Syed Kamall

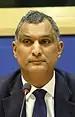
Kamall in 2019

Syed Salah Kamall, Baron Kamall (born 15 February 1967) is a British politician and academic, who from September to October 2022 served in HM Government as Parliamentary Under-Secretary of State at the Department for Digital, Culture, Media and Sport. He was previously Parliamentary Under-Secretary of State for Innovation at the Department of Health and Social Care (2021–22).